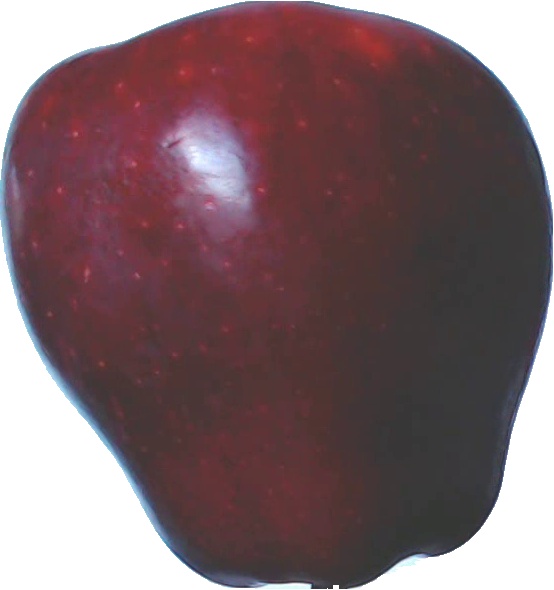
Label: apple_red_delicios_1